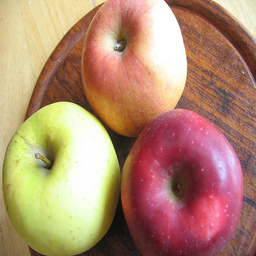
Label: Apple